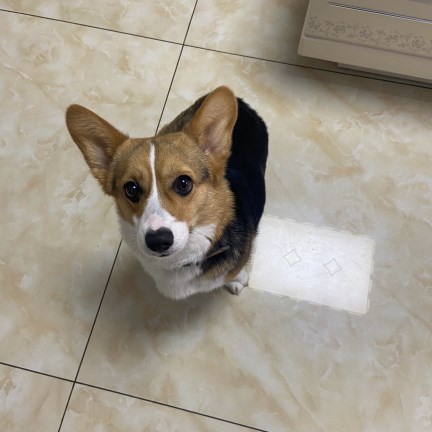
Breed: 2909-n000116-Cardigan